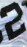
Number: 2